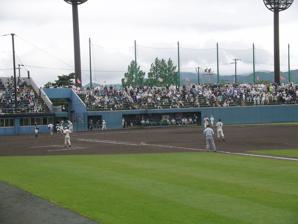
Building: Aomori City Baseball Stadium
Country: Japan
Year built: 1950
Aomori City Baseball Stadium Gappo Park Stadium Location Aomori , Japan Owner Aomori city Capacity 10,010 Field size left - 121 m center - 121 m right - 100 m Opened 1950 Aomori City Baseball Stadium ( 青森市営野球場 , Aomori shiei yakkyūjō ) is a stadium in Aomori , Aomori Prefecture , Japan . The stadium holds 10,010 people. The stadium was built in 1950 and was repaired in 2000. On June 28, 1950, Hideo Fujimoto pitched a perfect game at the stadium. The stadium is not regularly used for Nippon Professional Baseball , but for high school baseball . External links (in Japanese) Aomori City Baseball Stadium 40°49′43″N 140°46′40″E / 40.82861°N 140.77778°E / 40.82861; 140.77778